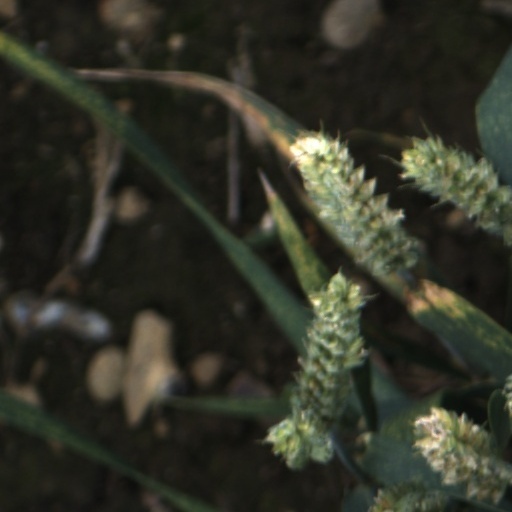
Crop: wheat